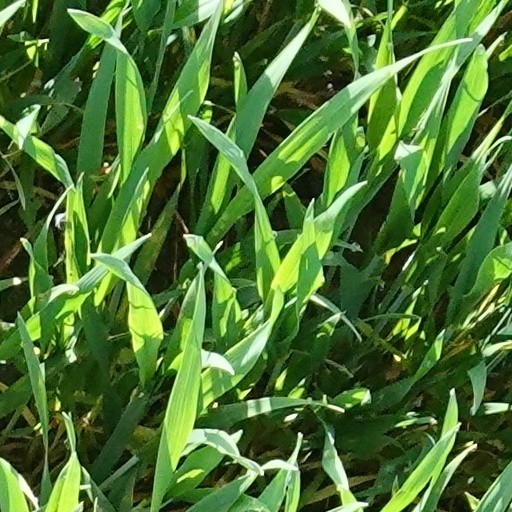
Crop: wheat